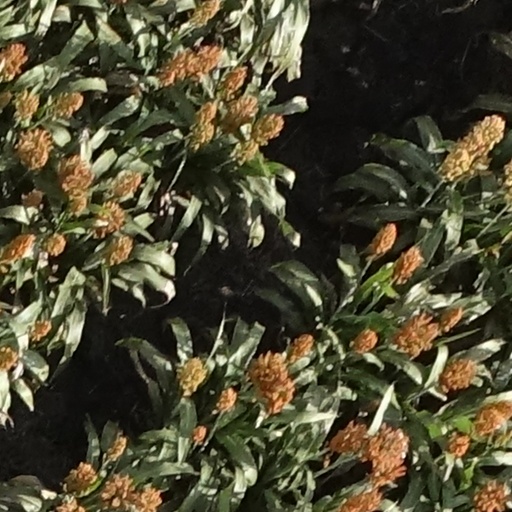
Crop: sorghum